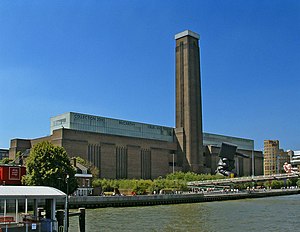
Tate Gallery
Tate Modern
Tate Gallery er et netværk af fem gallerier, museer, i Storbritannien: Tate Britain, Tate Liverpool, Tate St Ives, Tate Online og Tate Modern er et projekt knyttet til Tate Online.